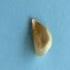
Maize quality: Bad